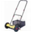
Label: lawn_mower